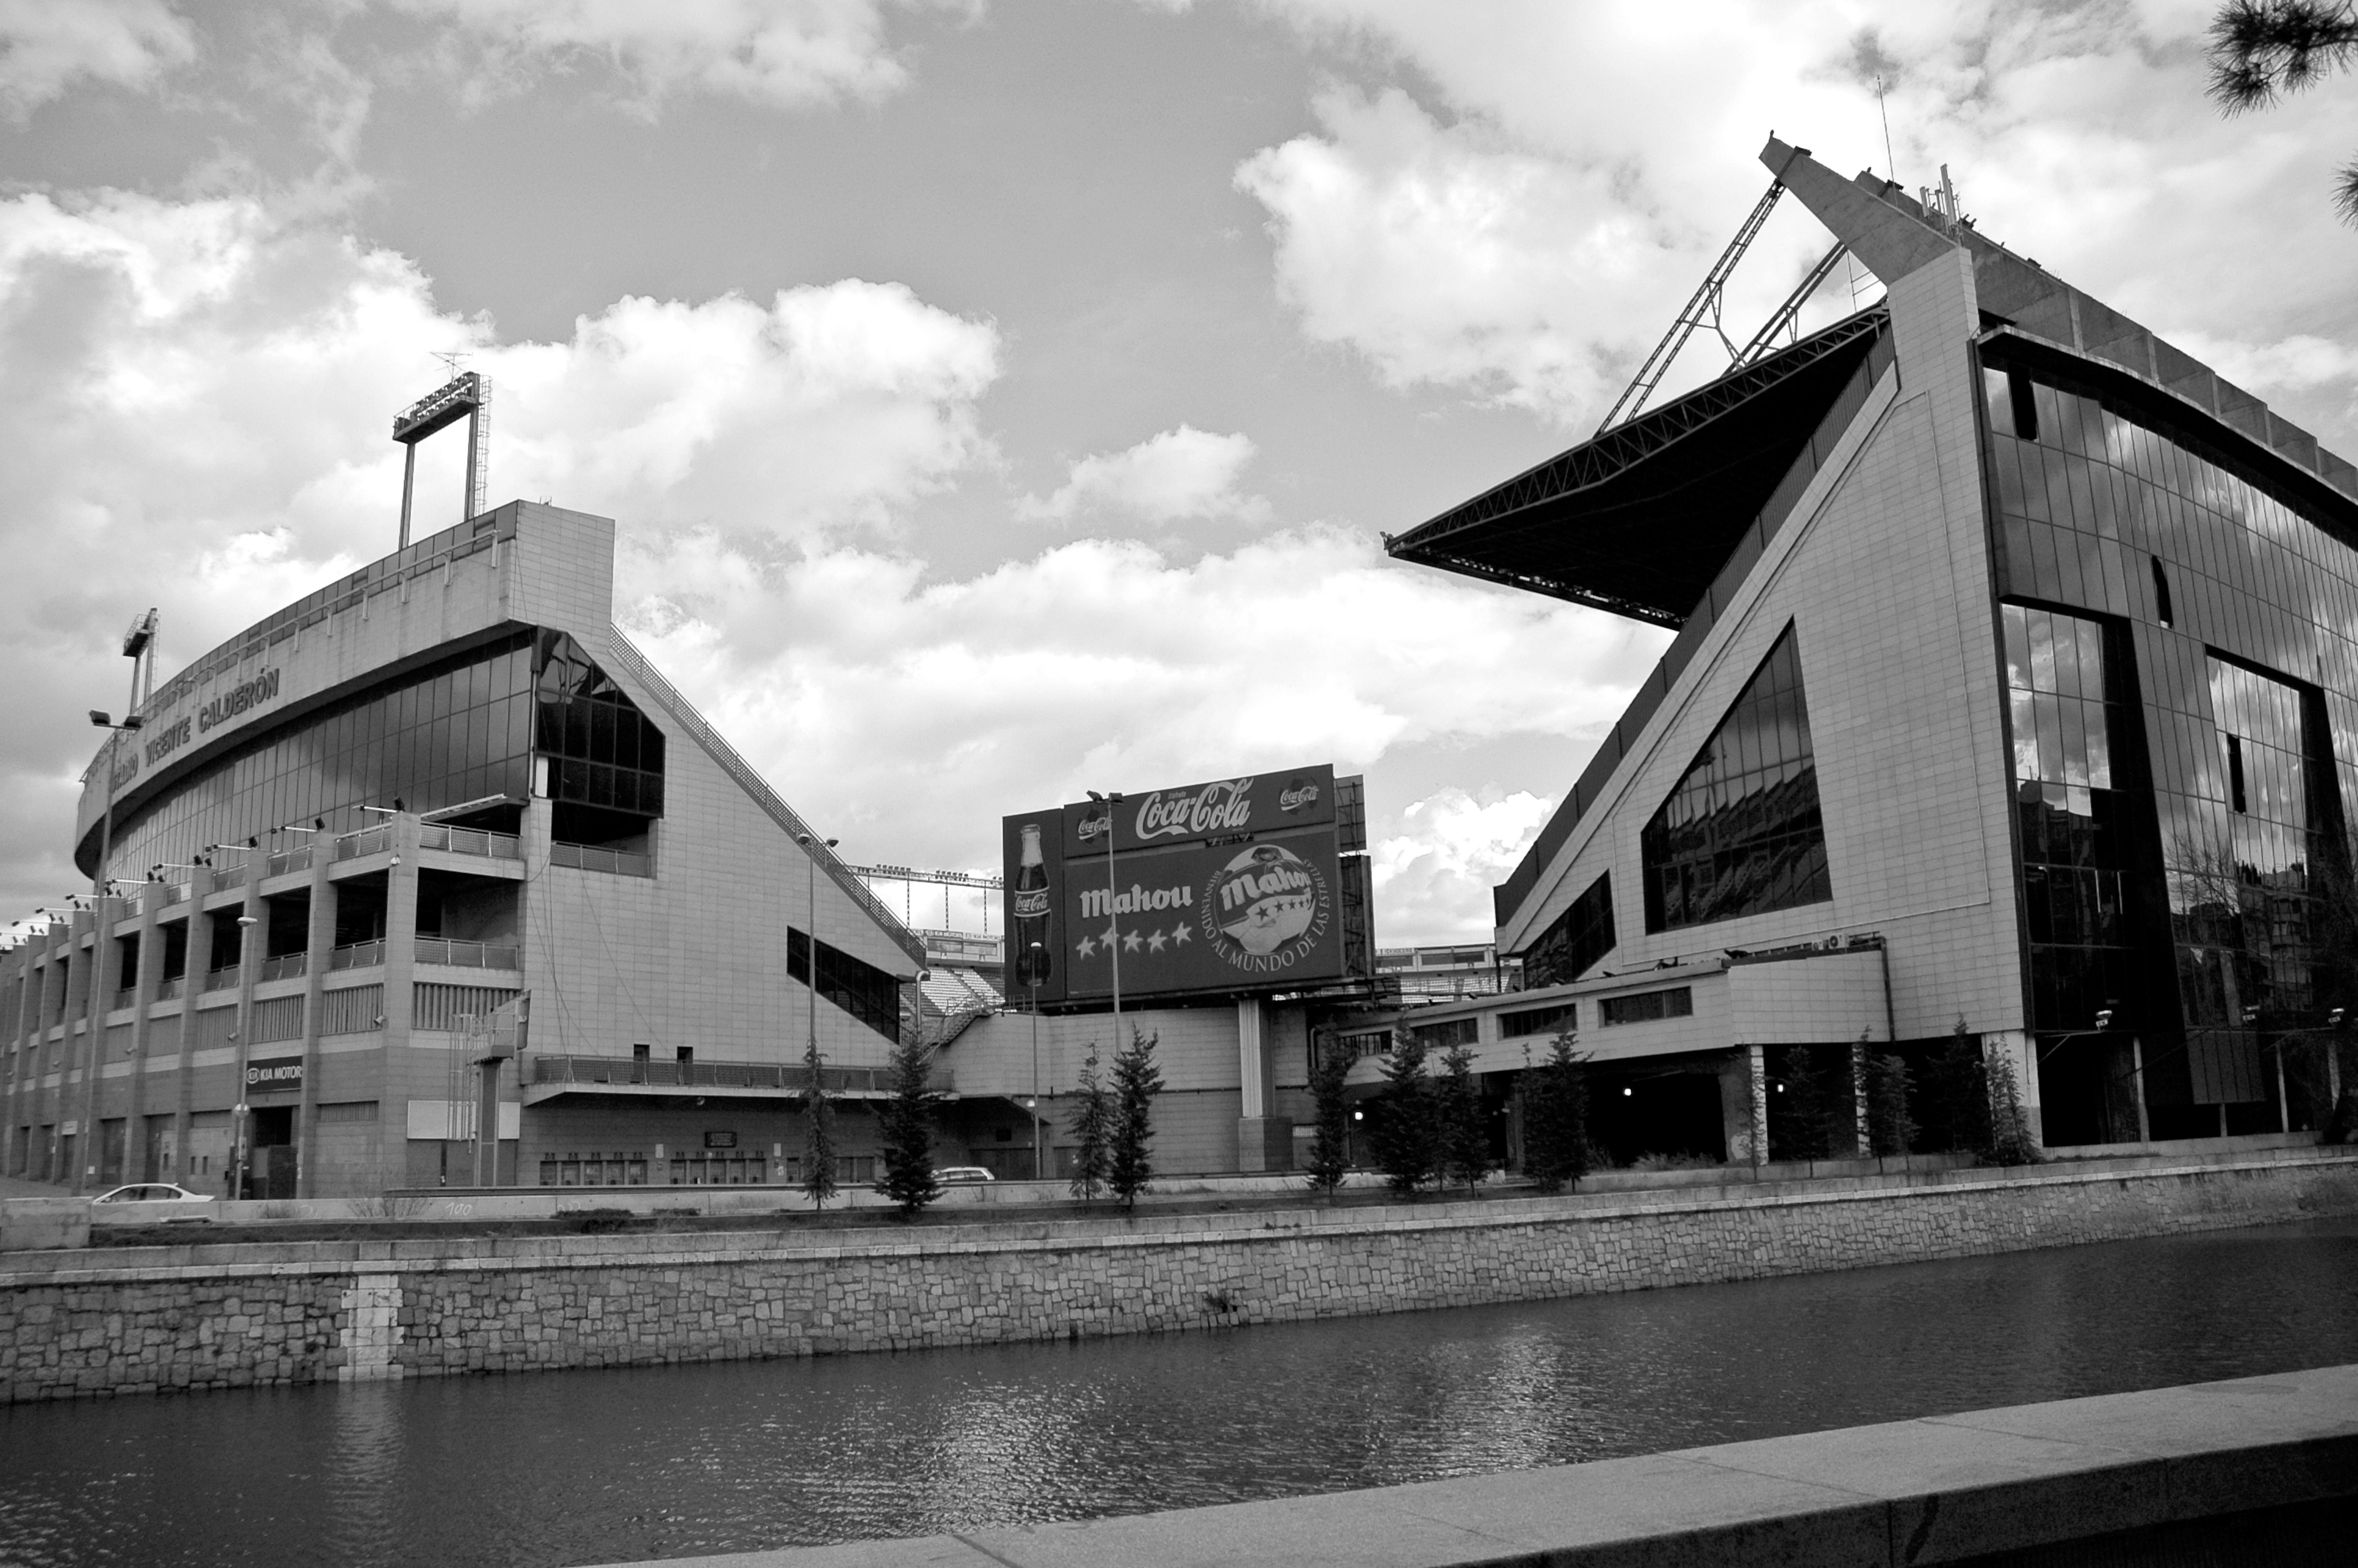
black and white, architecture, white, photography, house, cityscape, landmark, black, monochrome, football, stadium, spain, urban area, monochrome photography, vicente calder n